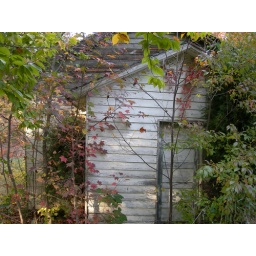
Front door hidden by tree